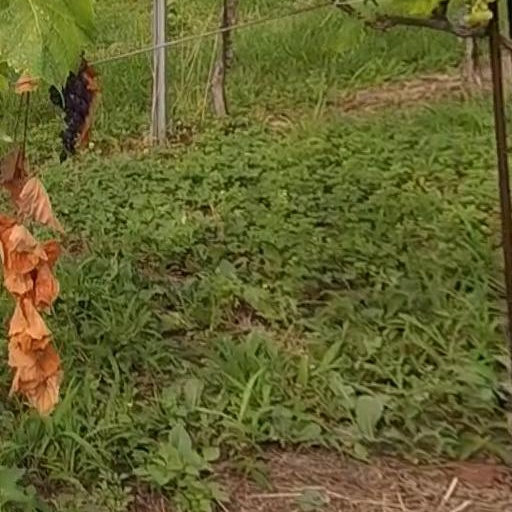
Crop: grape